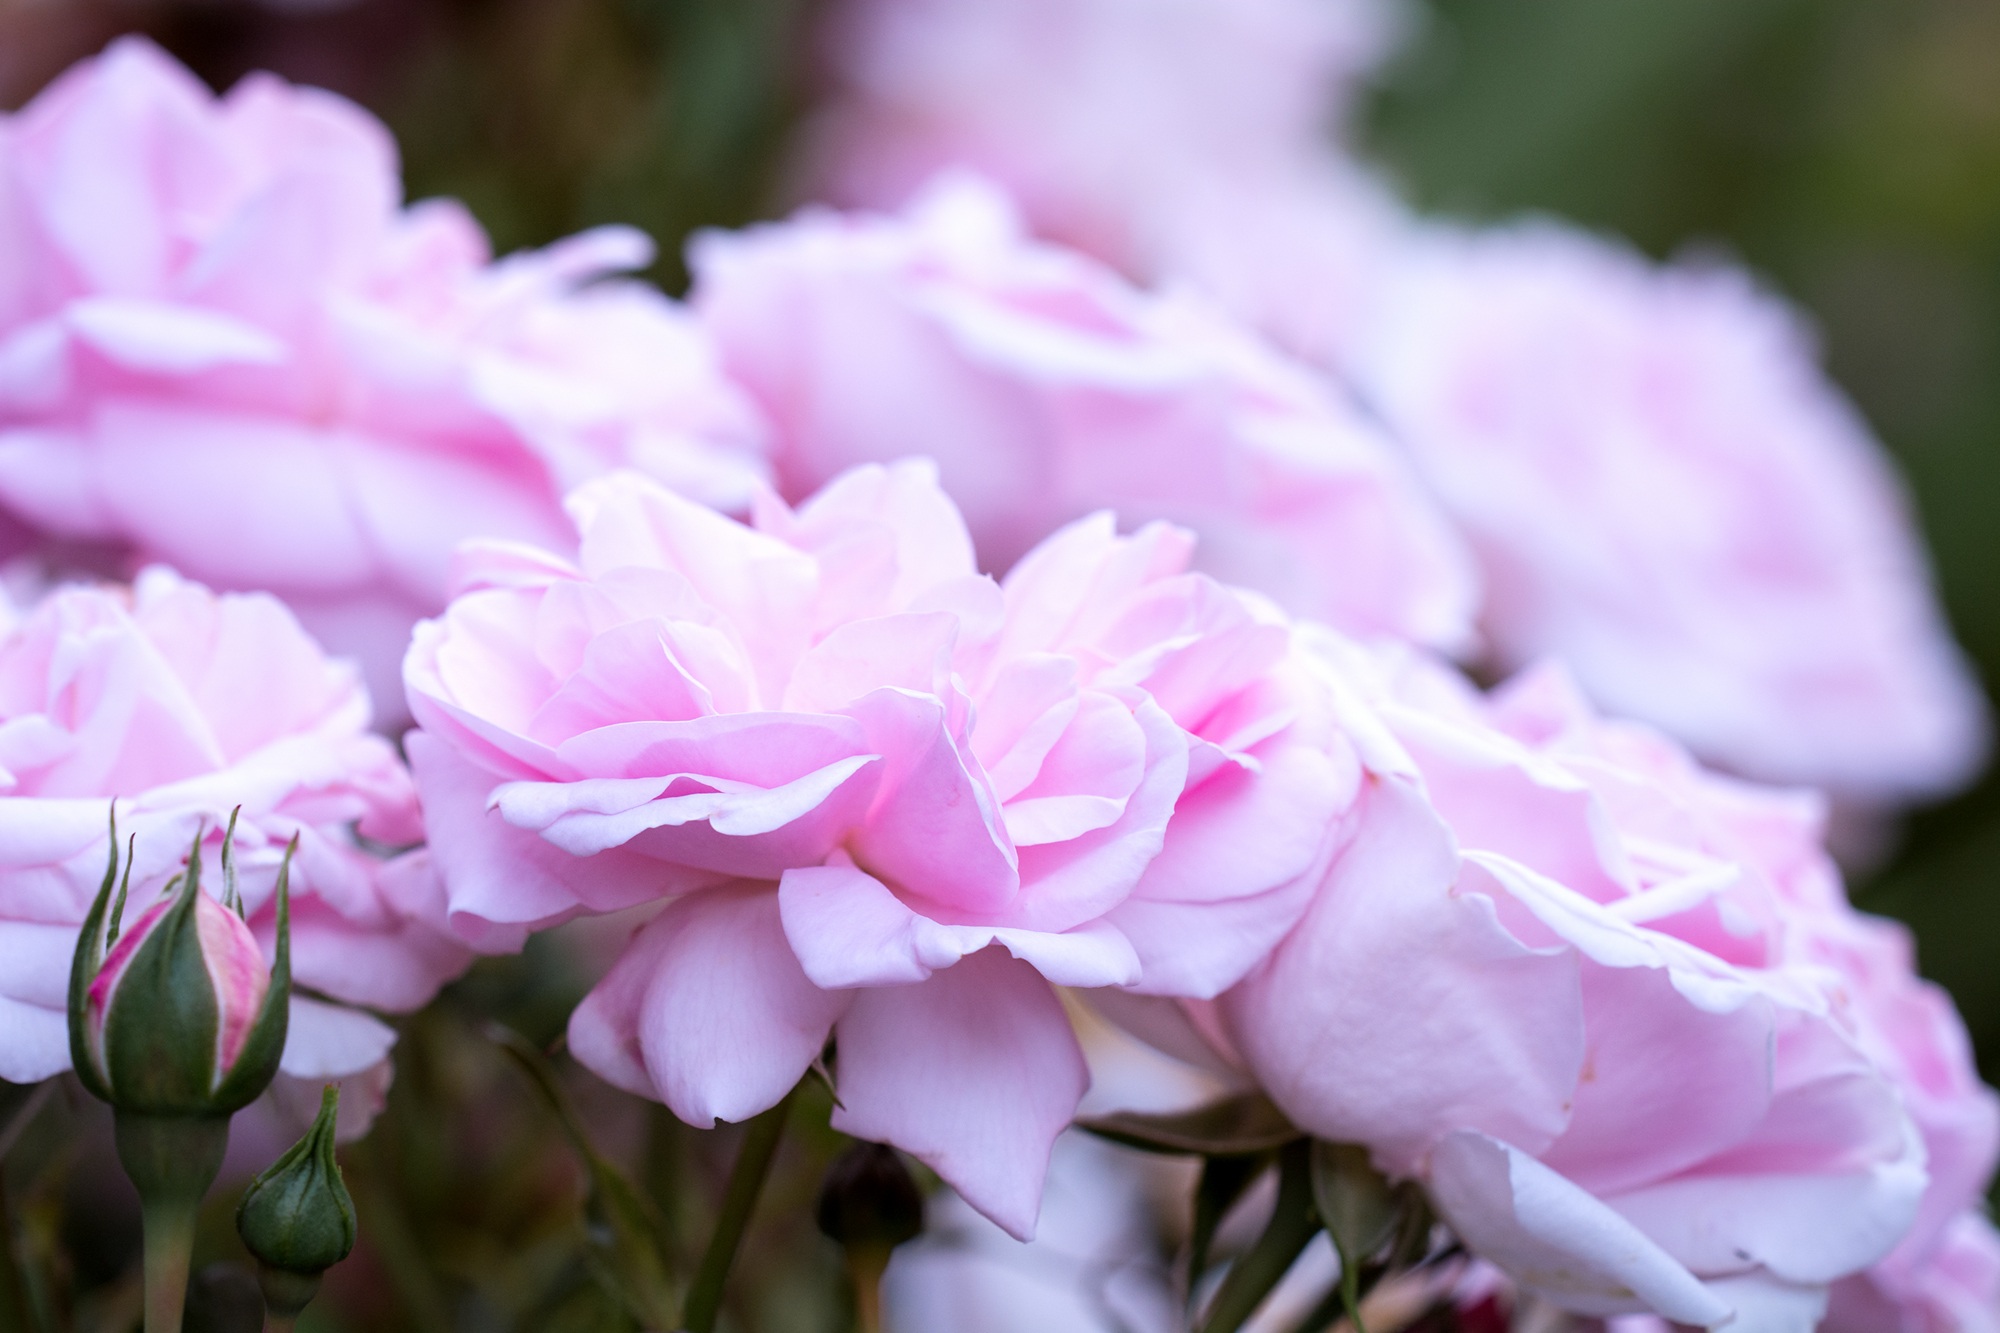
nature, blossom, plant, flower, petal, bloom, summer, rose, botany, garden, pink, close, flora, flowers, roses, shrub, peony, pink flower, macro photography, rose garden, blossomed, pink flowers, in the garden, pink roses, flowering plant, garden roses, rose family, land plant